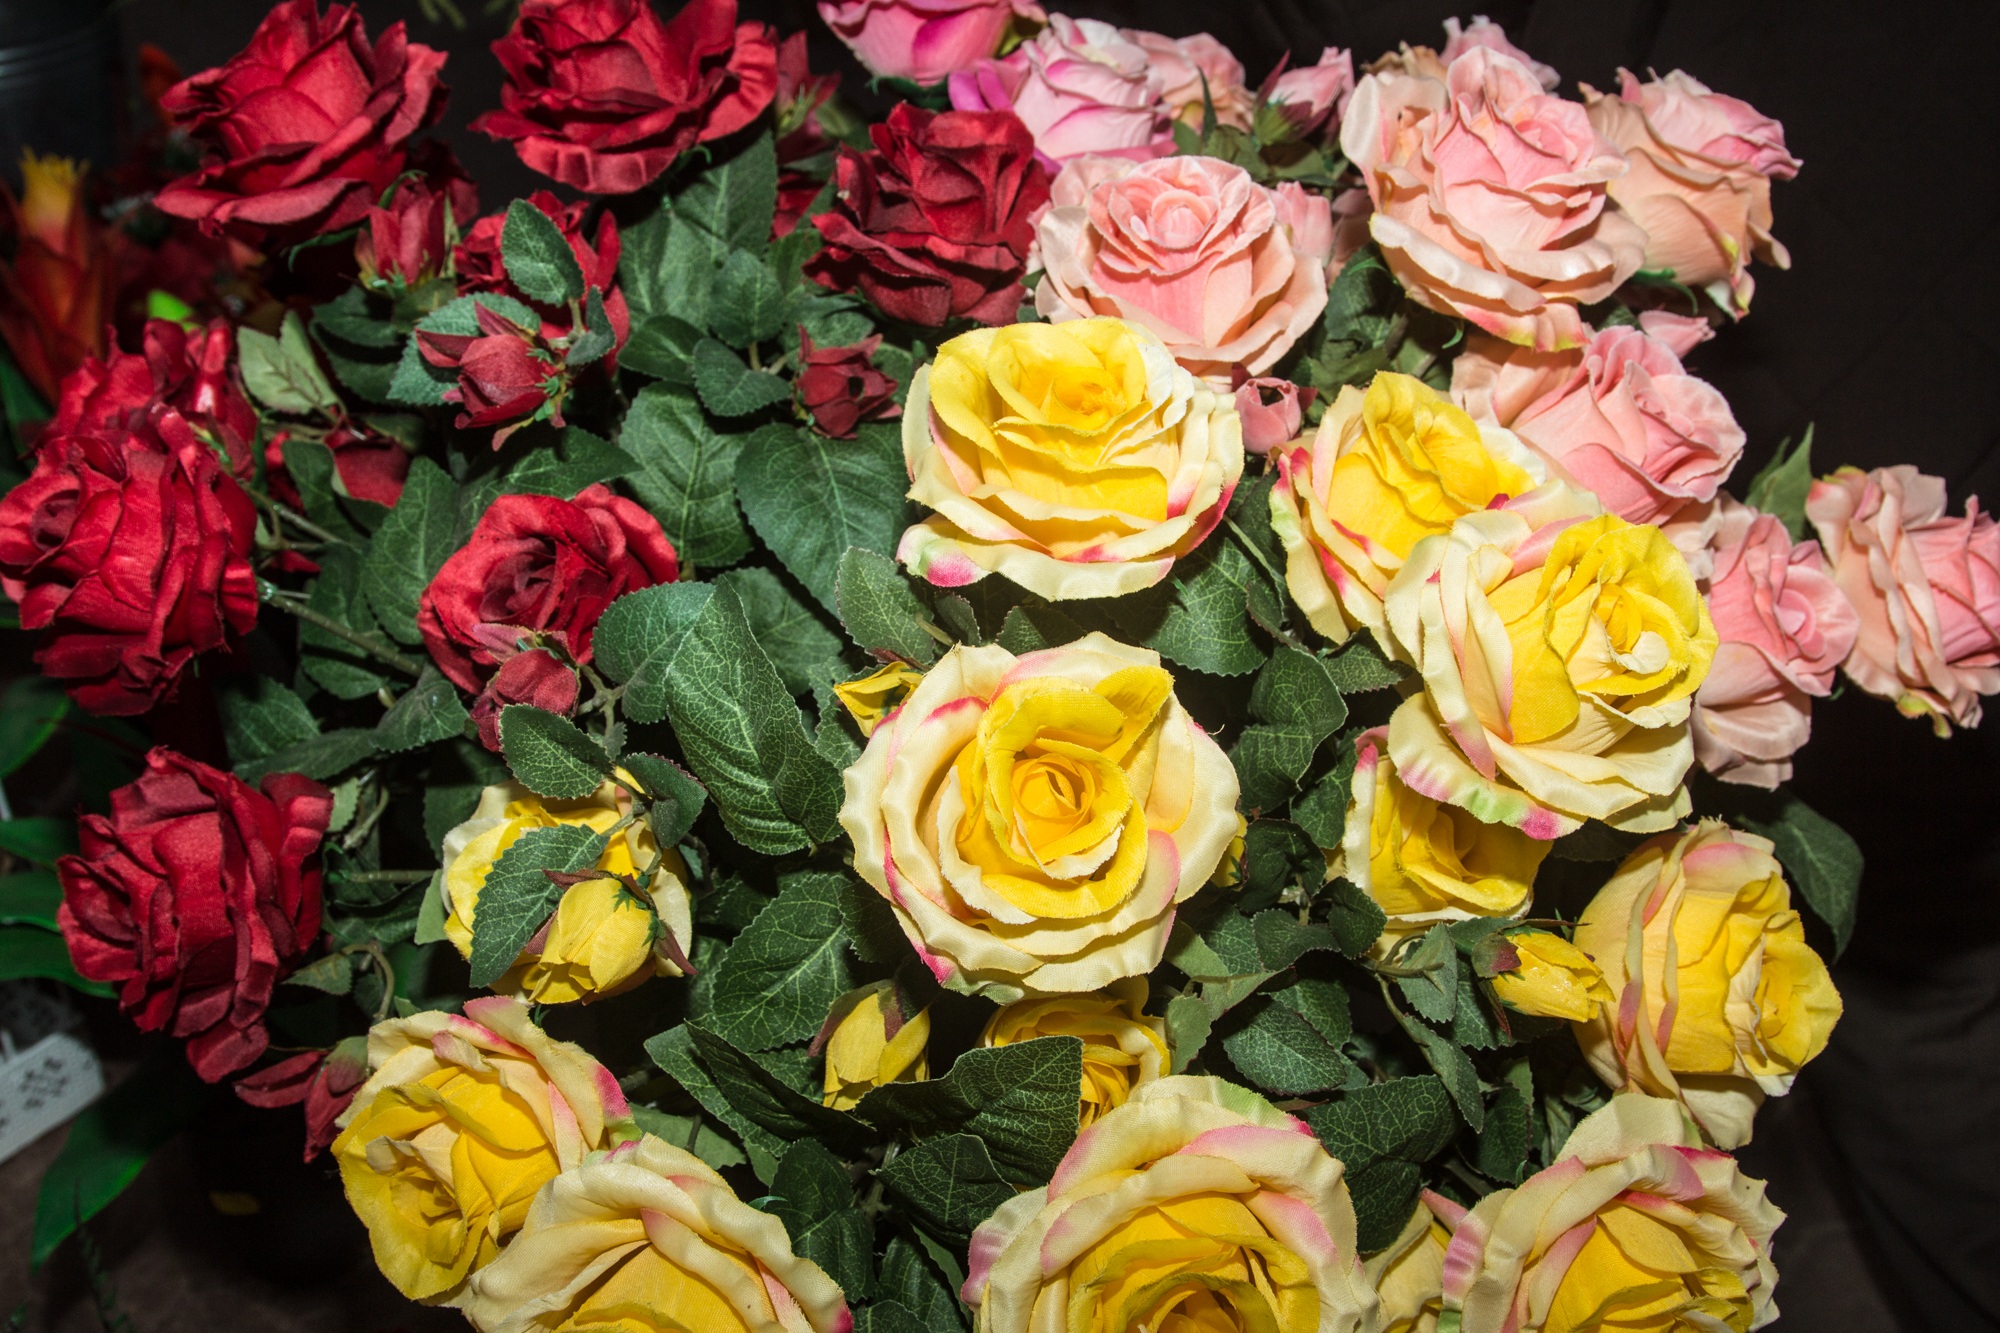
plant, flower, petal, bouquet, rose, yellow, flowers, roses, bouquet of roses, floristry, floribunda, flowering plant, garden roses, rose family, flower bouquet, cut flowers, orange roses, floral design, land plant, flower arranging